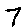
Label: 7